Megan Fahlenbock

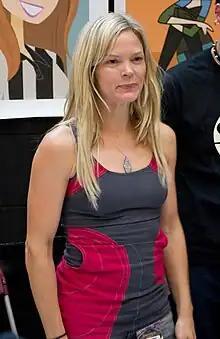
Fahlenbock at the 2012 Fan Expo Canada

Megan Smith Fahlenbock (born June 30, 1971) is a Canadian actress. She has worked in animation and also had a few film roles. She is best known for her voice roles as Gwen on "Total Drama", Jen Masterson on "6teen", and Eva Kant in "Diabolik".